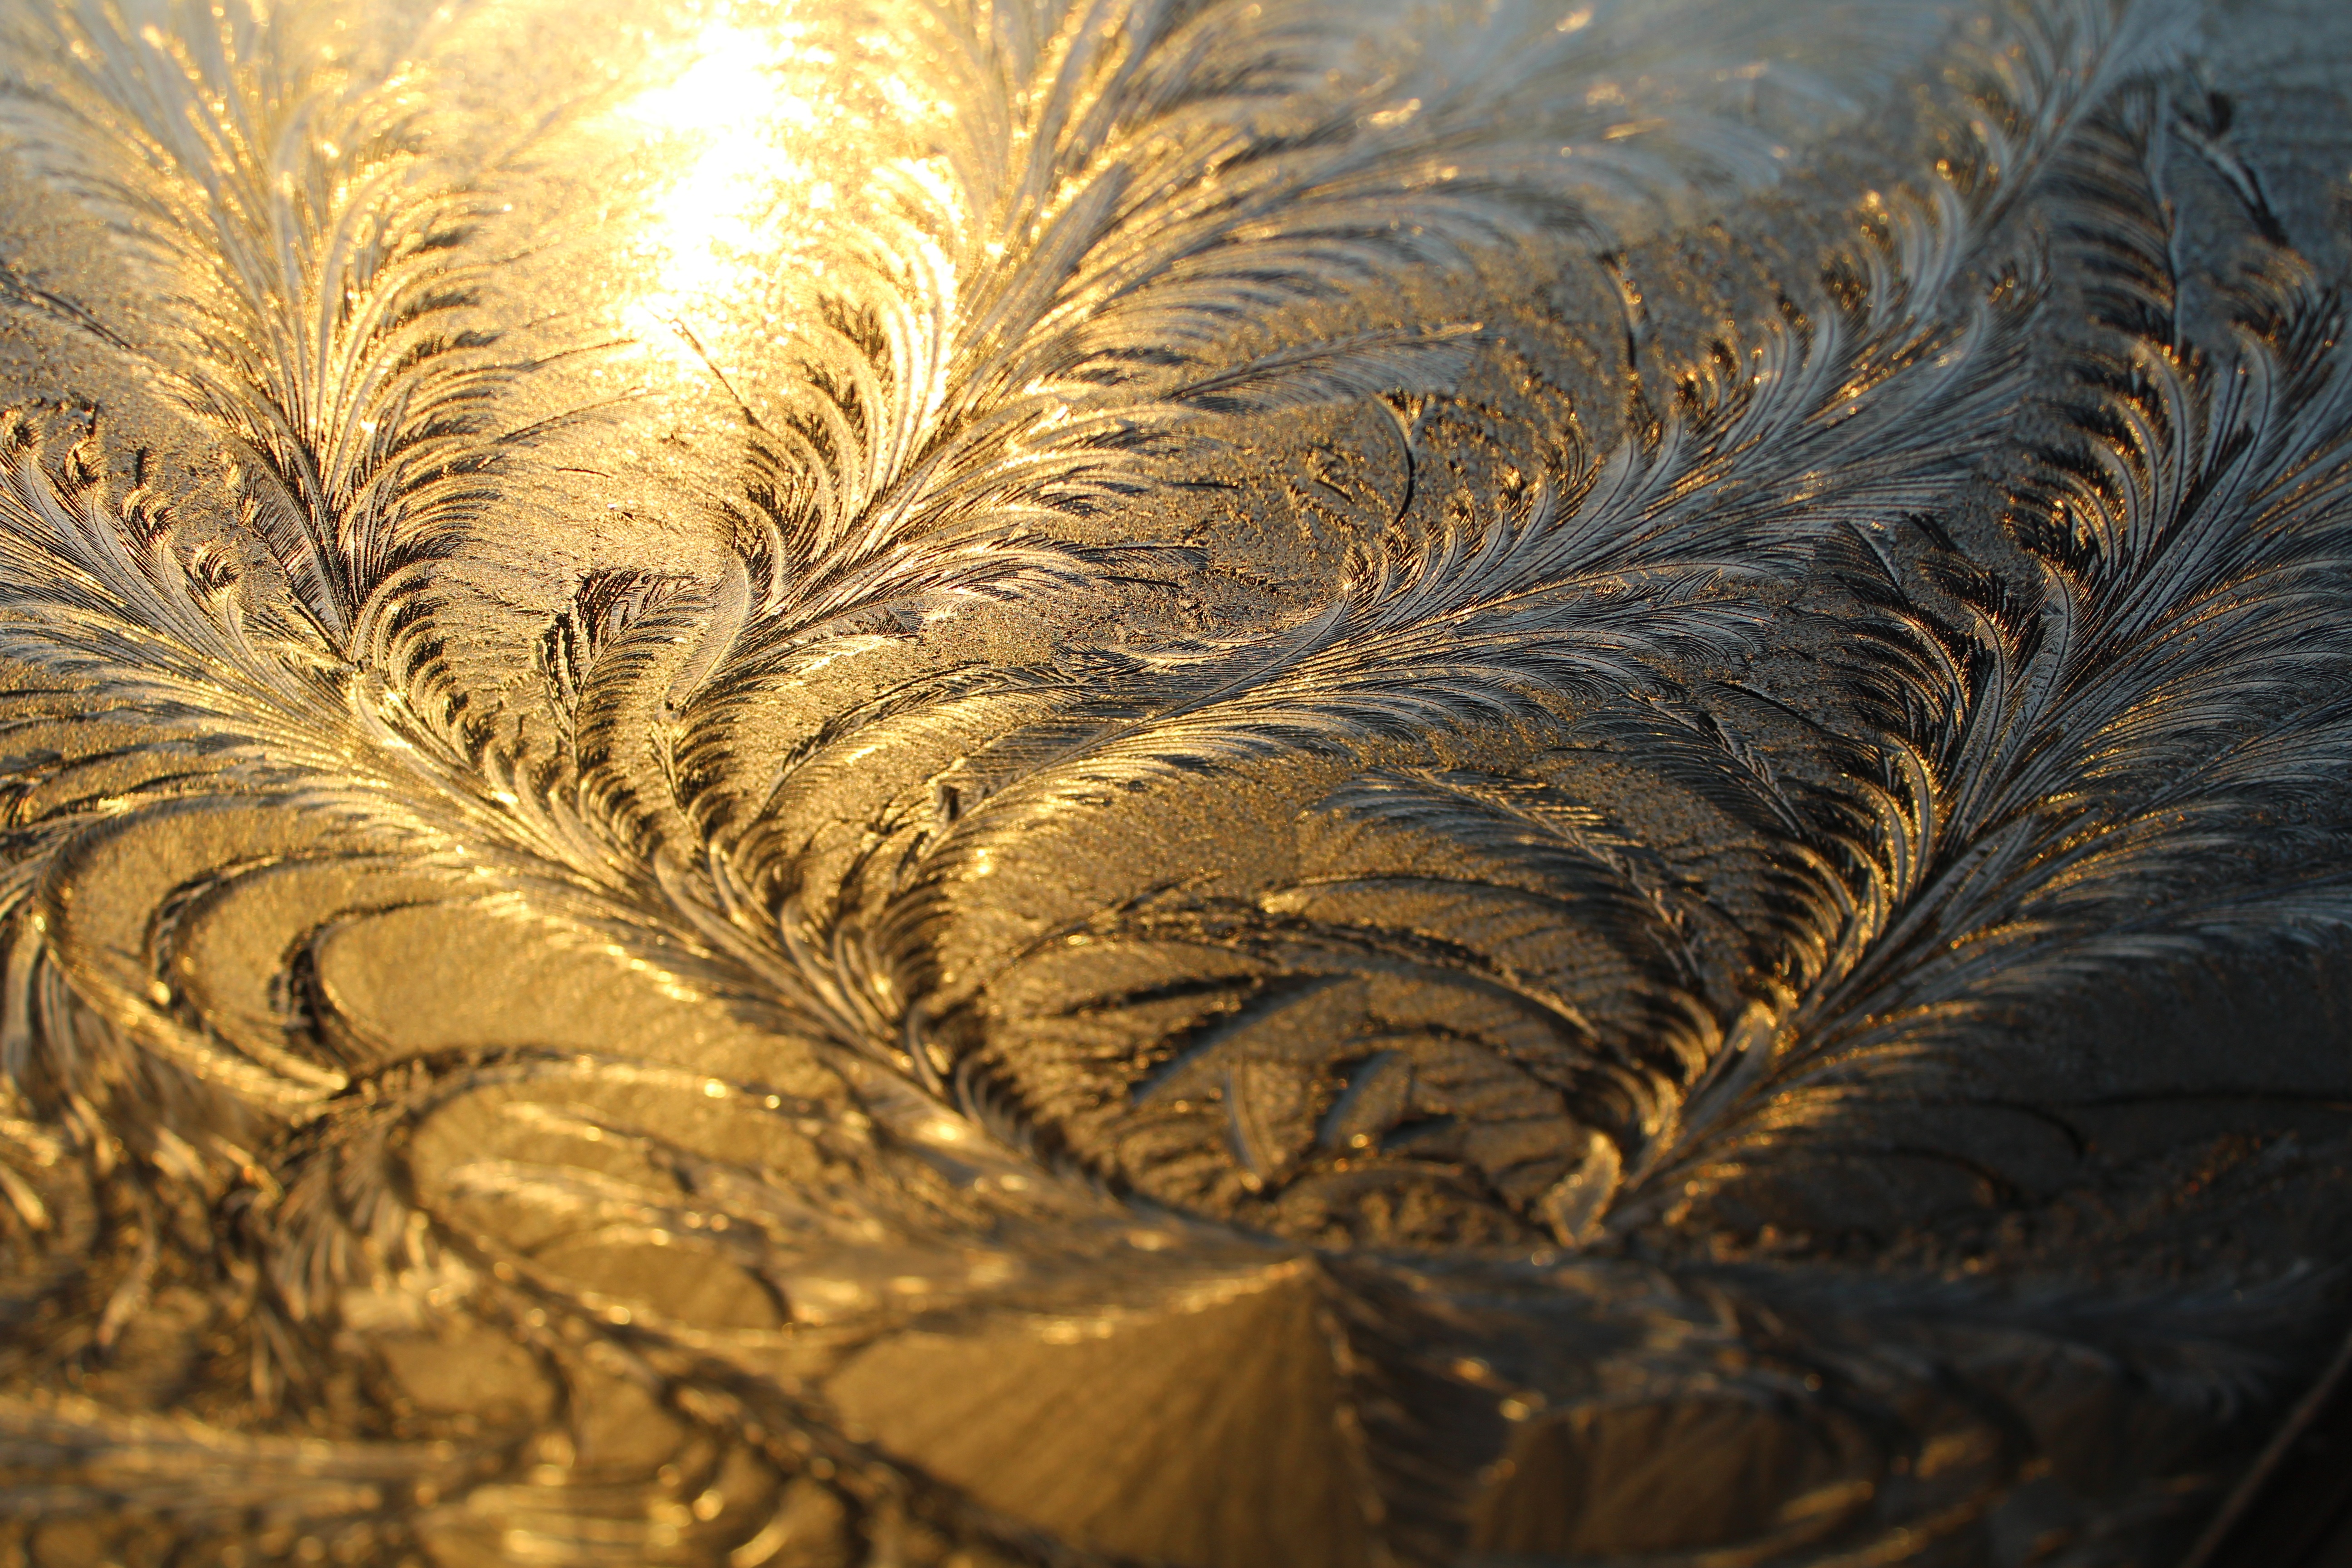
tree, branch, cold, winter, structure, plant, sunrise, leaf, glass, frost, close up, iced, winter magic, macro photography, eiskristalle, hardest, ice pattern, grass family, arecales